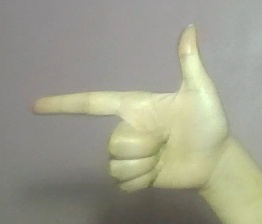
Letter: yaa